St. Michael the Archangel Church (Kailua-Kona, Hawaii)

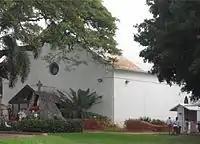
Saint Michael the Archangel Church 1850–2009

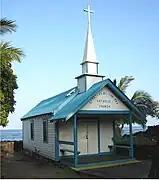
St. Peter by the Sea Church

Saint Michael the Archangel Catholic Church is a parish of the Roman Catholic Church of Hawaii in the United States. Located in Kailua-Kona on the Big Island of Hawaii, 75-5769 Ali'i Drive, coordinates .